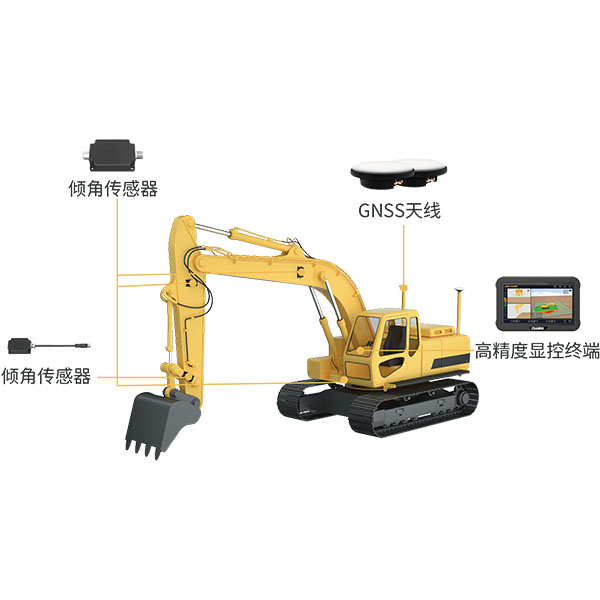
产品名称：UES挖掘机智能施工系统
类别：土石方工程
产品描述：系统介绍系统采用北斗/GNSS及多传感器融合技术，实时对铲斗位置姿态进行三维引导和自动控制。系统应用三维数据文件作为施工基准，在无测量、放样的环境中快速、精确地实现设计要求，即使驾驶员经验不足，也可昼夜施工、快速精准地完成工作，避免返工，提高工作效率，增加工程效益。